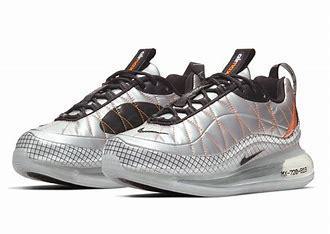
Brand: Nike
Model: MX 720 818